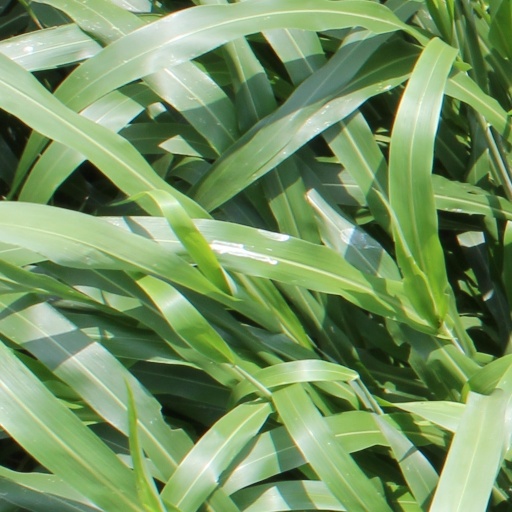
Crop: sorghum